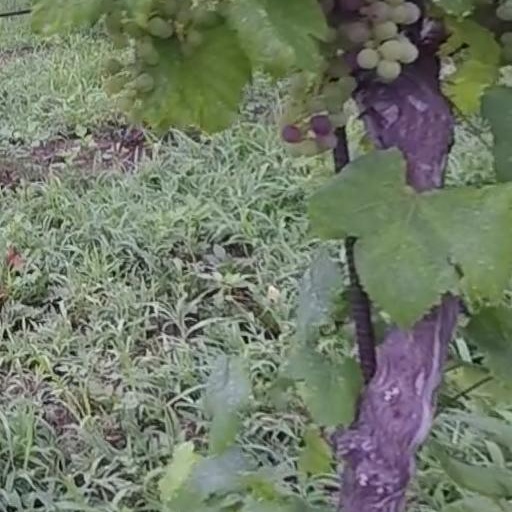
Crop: grape